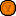
อุไรรัตน์ เหลาแหลม

Infobox volleyball player|name=อุไรรัตน์ เหลาแหลม|image=|fullname=อุไรรัตน์ เหลาแหลม|nickname=นุ้ย|birth_date=|birth_place= ประเทศไทย|height=169 ซม.|weight=60 กก.|spike=|block=|position=ตัวเซต|currentclub= สโมสรวอลเลย์บอลขอนแก่นสตาร์|ไทย-เดนมาร์ค ขอนแก่นสตาร์|currentnumber=6|years=2018-|clubs= สโมสรวอลเลย์บอลขอนแก่นสตาร์|ไทย-เดนมาร์ค ขอนแก่นสตาร์|nationalyears=|nationalteam=|medaltemplates=|updated=อุไรรัตน์ เหลาแหลม (ชื่อเล่น: นุ้ย ; 4 กรกฎาคม ค.ศ.1999 — ) เป็นนักกีฬาวอลเลย์บอลหญิงชาวไทยและอยู่กับทีม สโมสรวอลเลย์บอลไทย-เดนมาร์ค ขอนแก่นสตาร์|ไดมอนด์ฟู้ด VC
== สโมสร ==
* สโมสรวอลเลย์บอลขอนแก่นสตาร์|ไทย-เดนมาร์ค ขอนแก่นสตาร์ (2018-ปัจจุบัน)
== ผลงาน ==
* 2019วอลเลย์บอลหญิงไทยเดนมาร์คซูเปอร์ลีก 2019|ไทยเดนมาร์คซูเปอร์ลีก- ไฟล์:Med_3.png เหรียญทองแดงกับ สโมสรวอลเลย์บอลขอนแก่นสตาร์|ไทย-เดนมาร์ค ขอนแก่นสตาร์
*วีทีวี บิญดิน คัพ 2019- ไฟล์:Med_3.png เหรียญทองแดงกับ U23
== อ้างอิง ==
== แหล่งข้อมูลอื่น ==
หมวดหมู่:บุคคลจากจังหวัดมหาสารคาม
หมวดหมู่:นักวอลเลย์บอลหญิงชาวไทย
หมวดหมู่:ผู้เล่นสโมสรวอลเลย์บอลขอนแก่นสตาร์